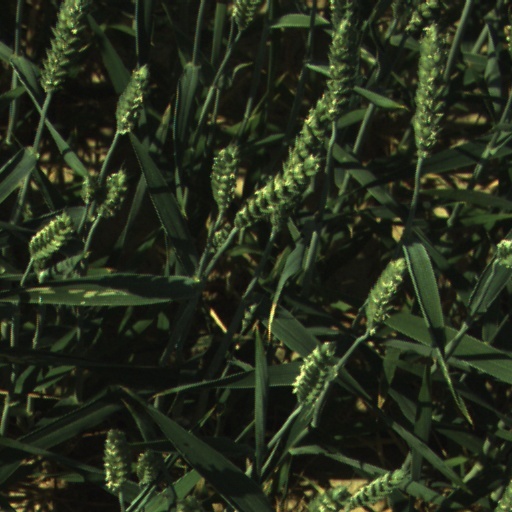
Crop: wheat